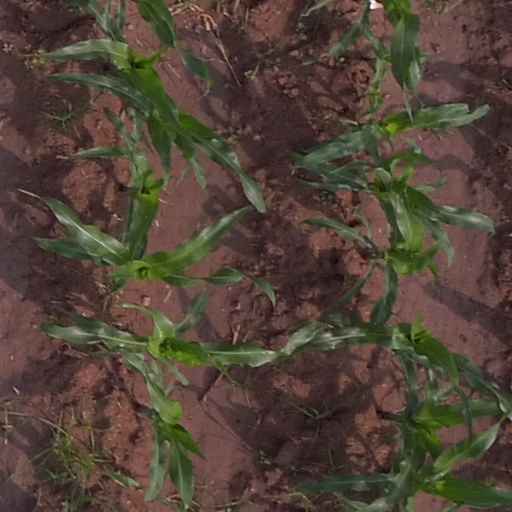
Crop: maize; corn